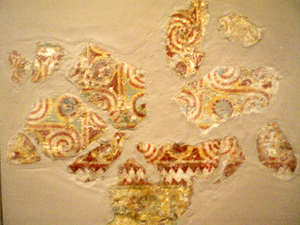
La tombe thébaine TT 71 est située à Cheikh Abd el-Gournah, dans la nécropole thébaine, sur la rive ouest du Nil, face à Louxor en Égypte.